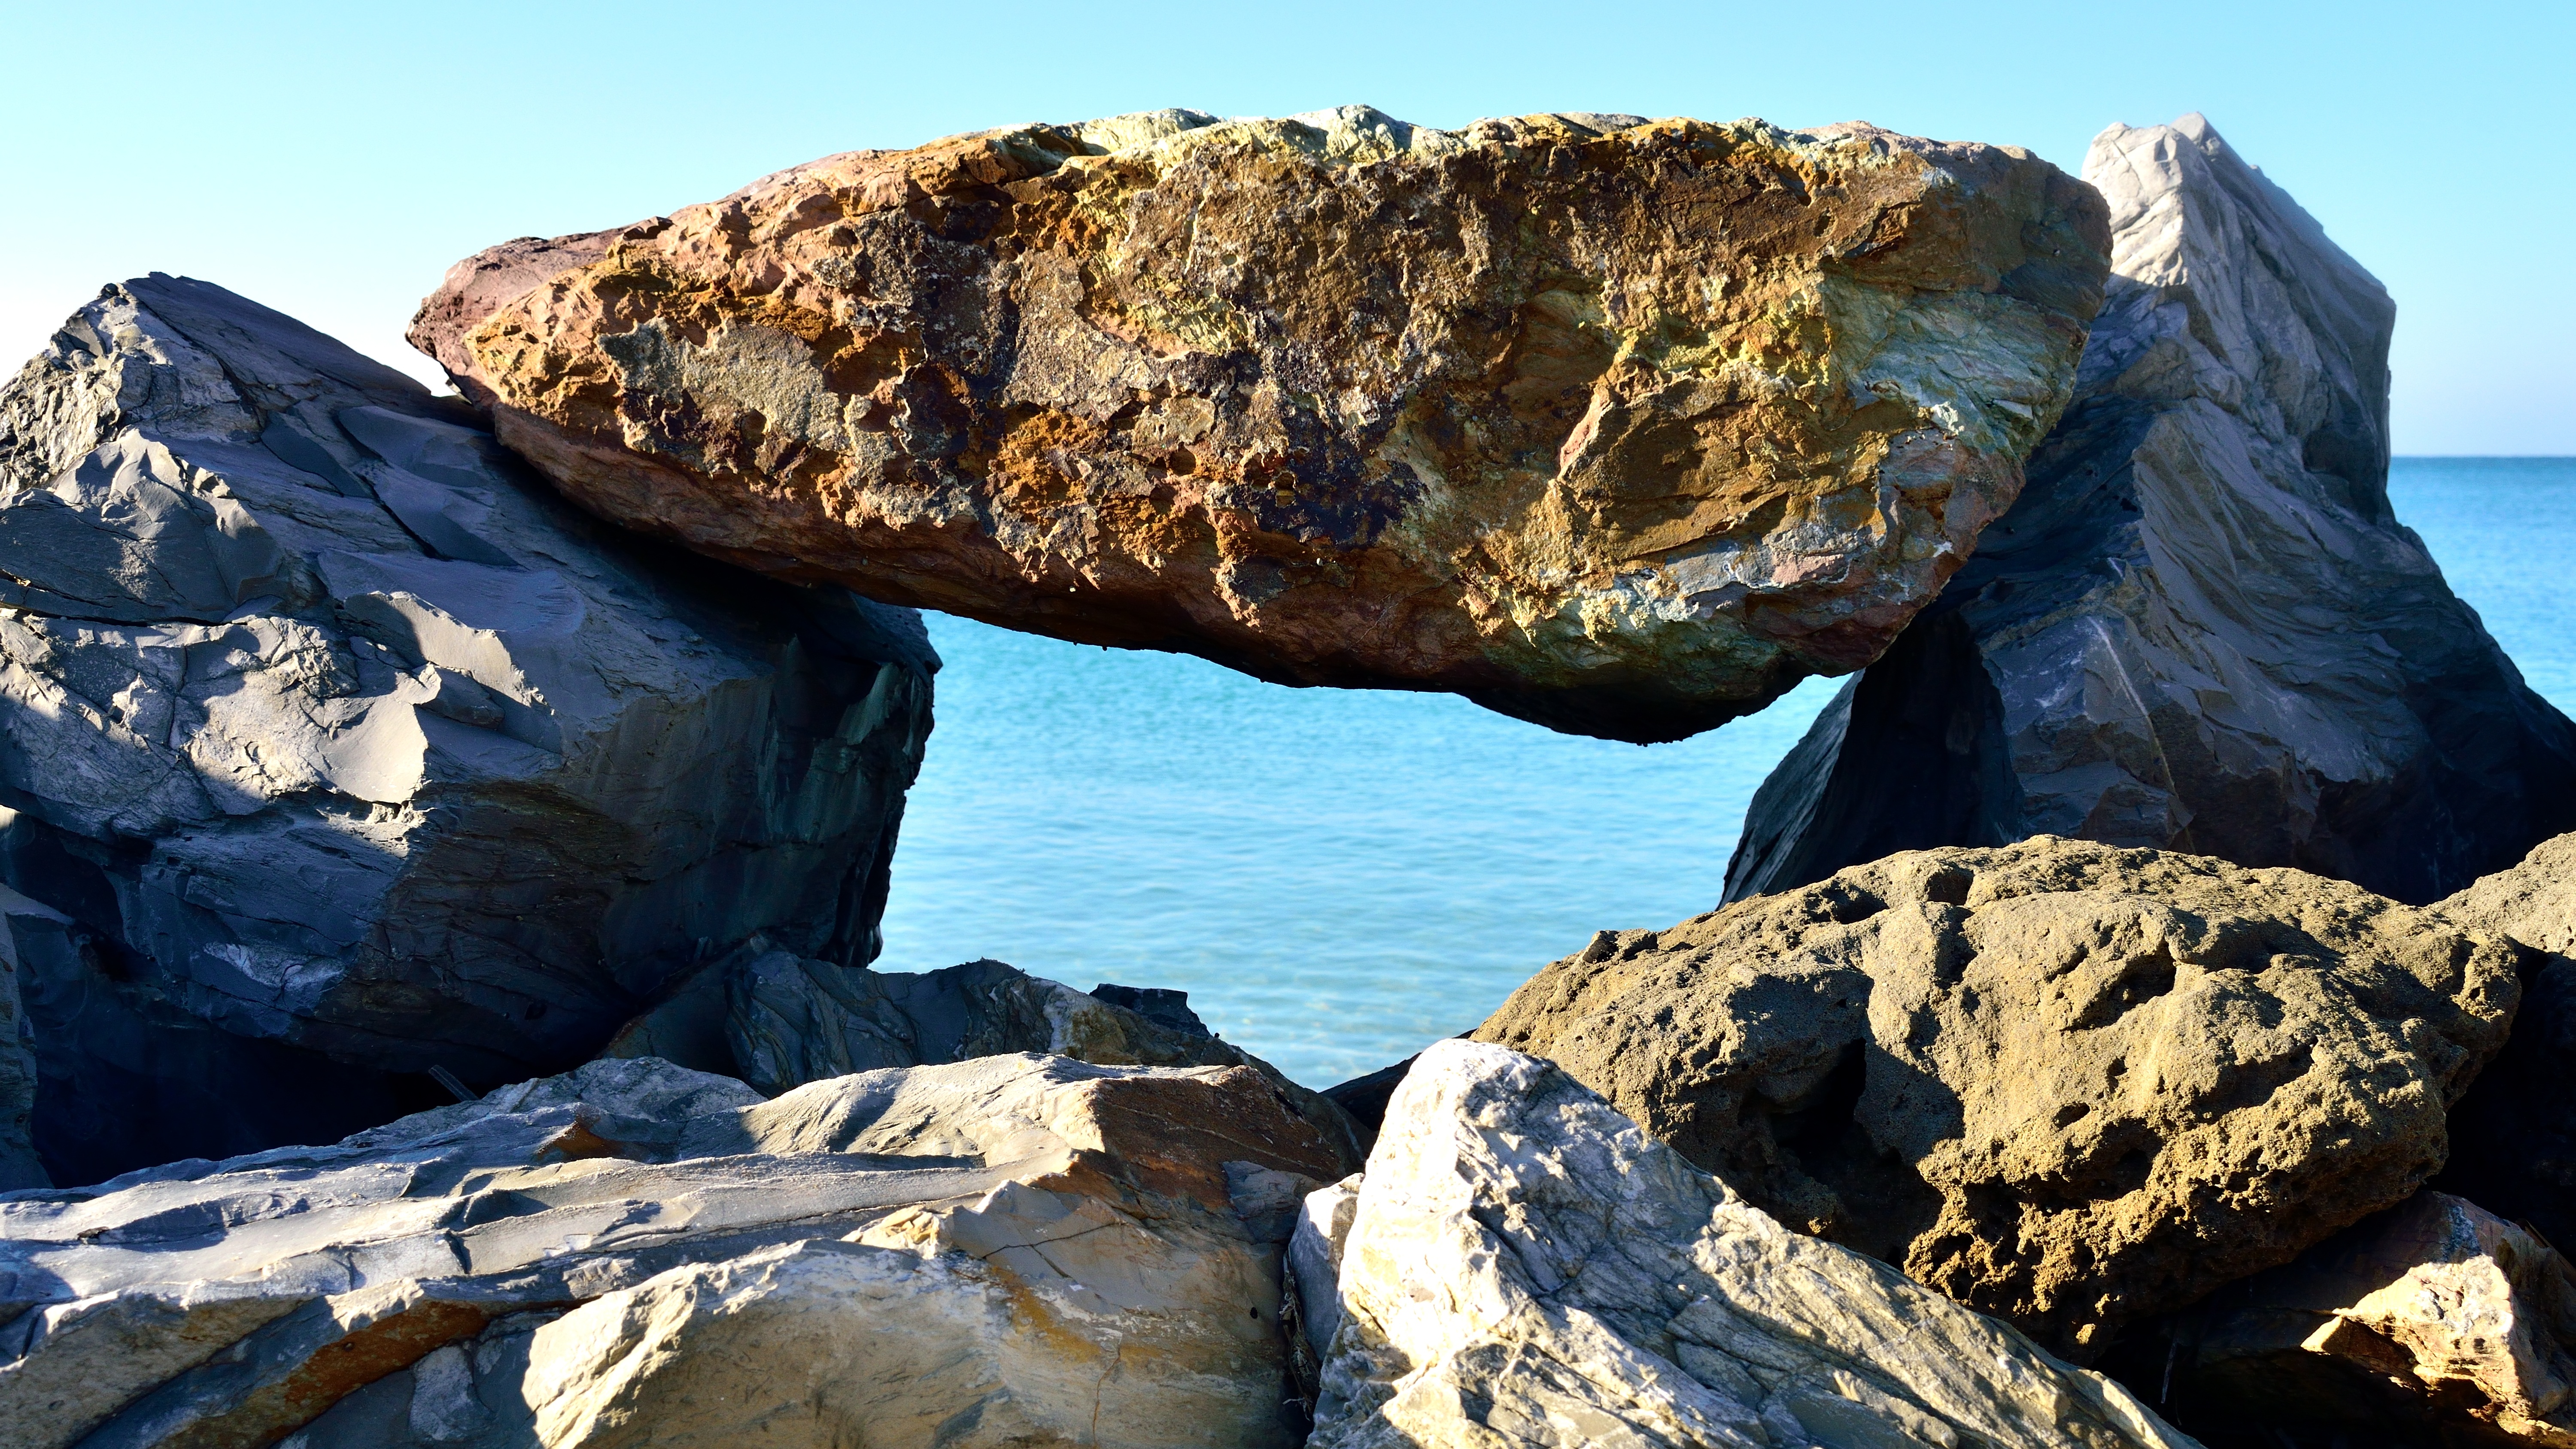
landscape, sea, coast, nature, rock, wilderness, mountain, adventure, mountain range, stone, formation, cliff, terrain, material, ridge, summit, mountaineering, geology, boulder, scoglio, landform, sassi, natural arch, geographical feature, mountainous landforms